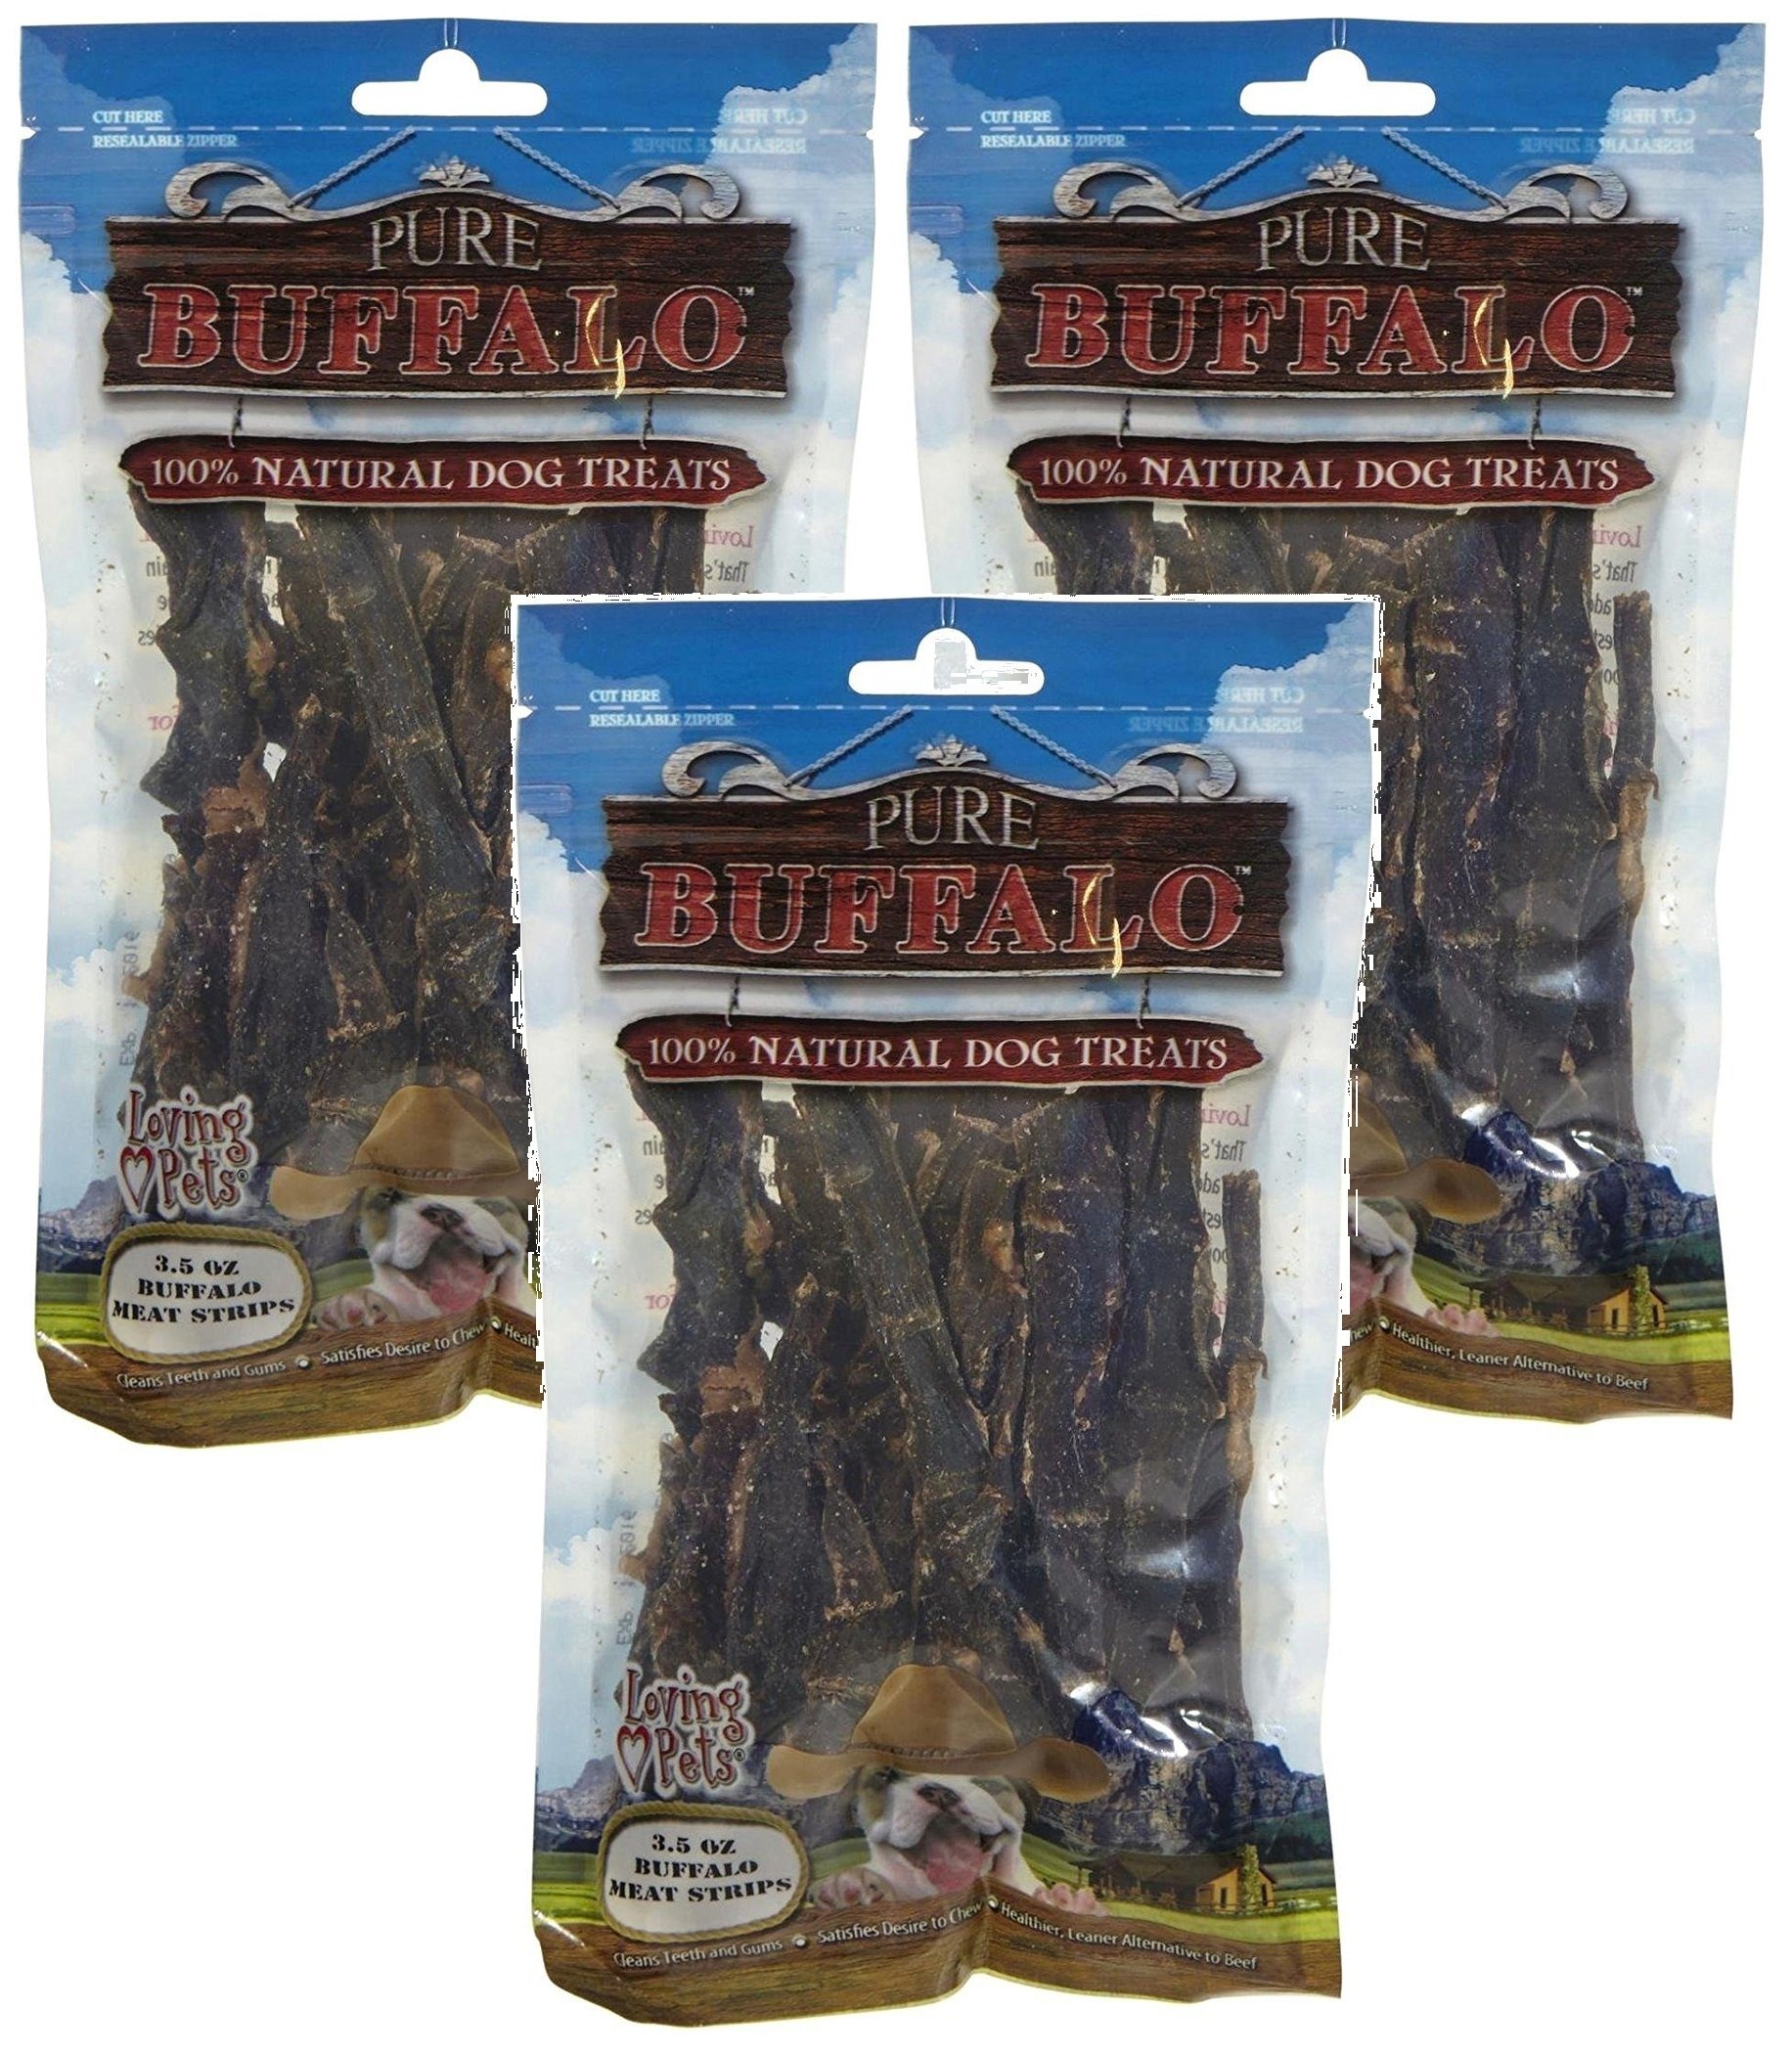
Item Name: Pure Buffalo Meat Strips
Product Description: Enjoy the Pure Buffalo Meat Strips with premium quality and excellent features. Perfect for any occasion.
Value: 10.5
Unit: Fl Oz

Price: 12.01